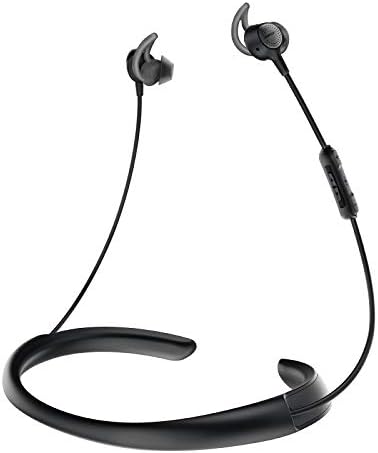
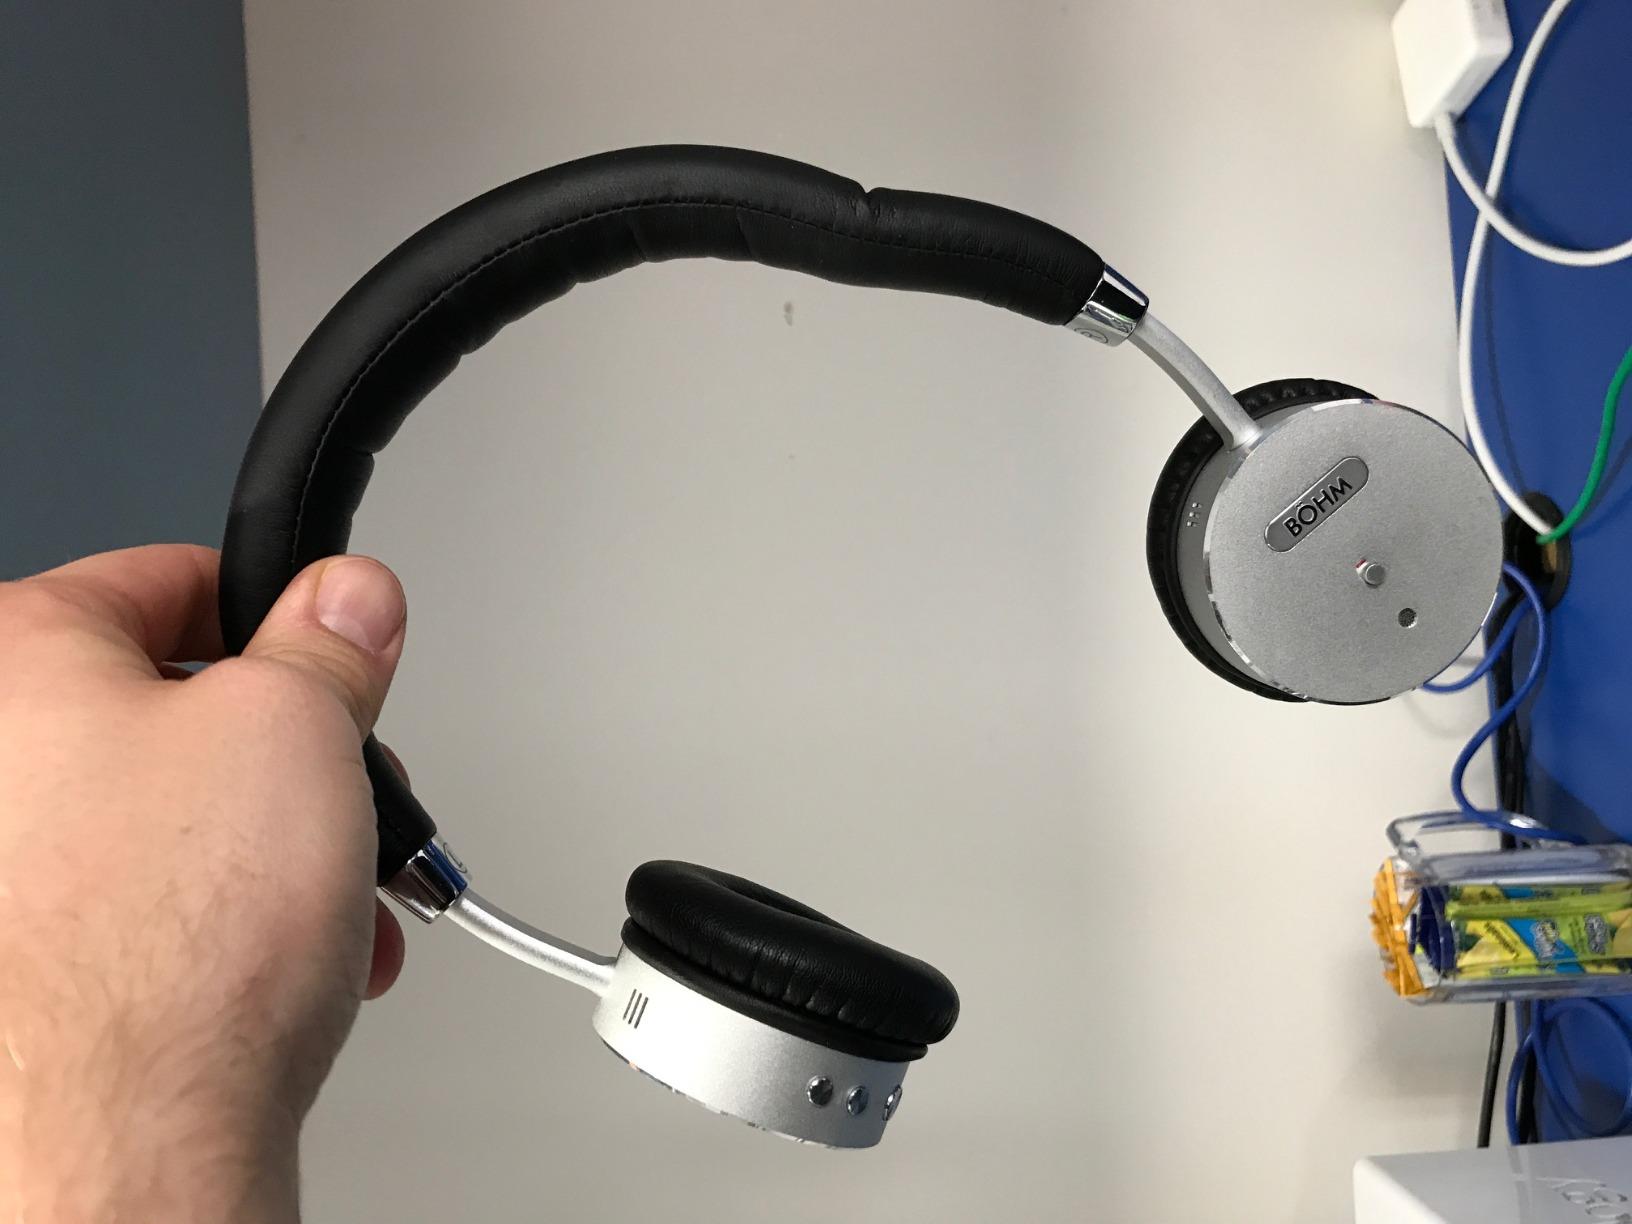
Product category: headphones
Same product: no